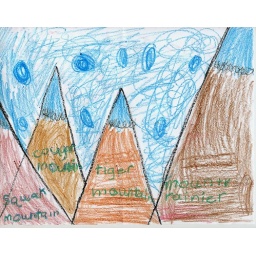
Sofi's drawing of the Issaquah Alps where we live and Mt. Rainier the mountain that towers over all.